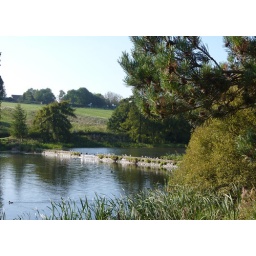
A walk around the trout lake with my son Adam and dog Dolly .